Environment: real
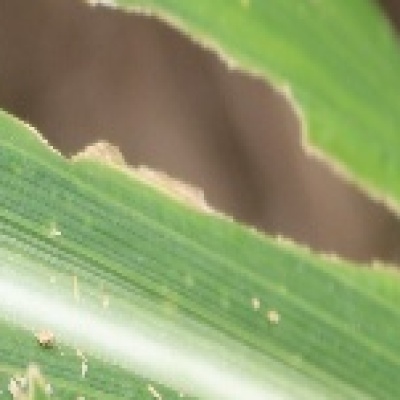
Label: fall_armyworm